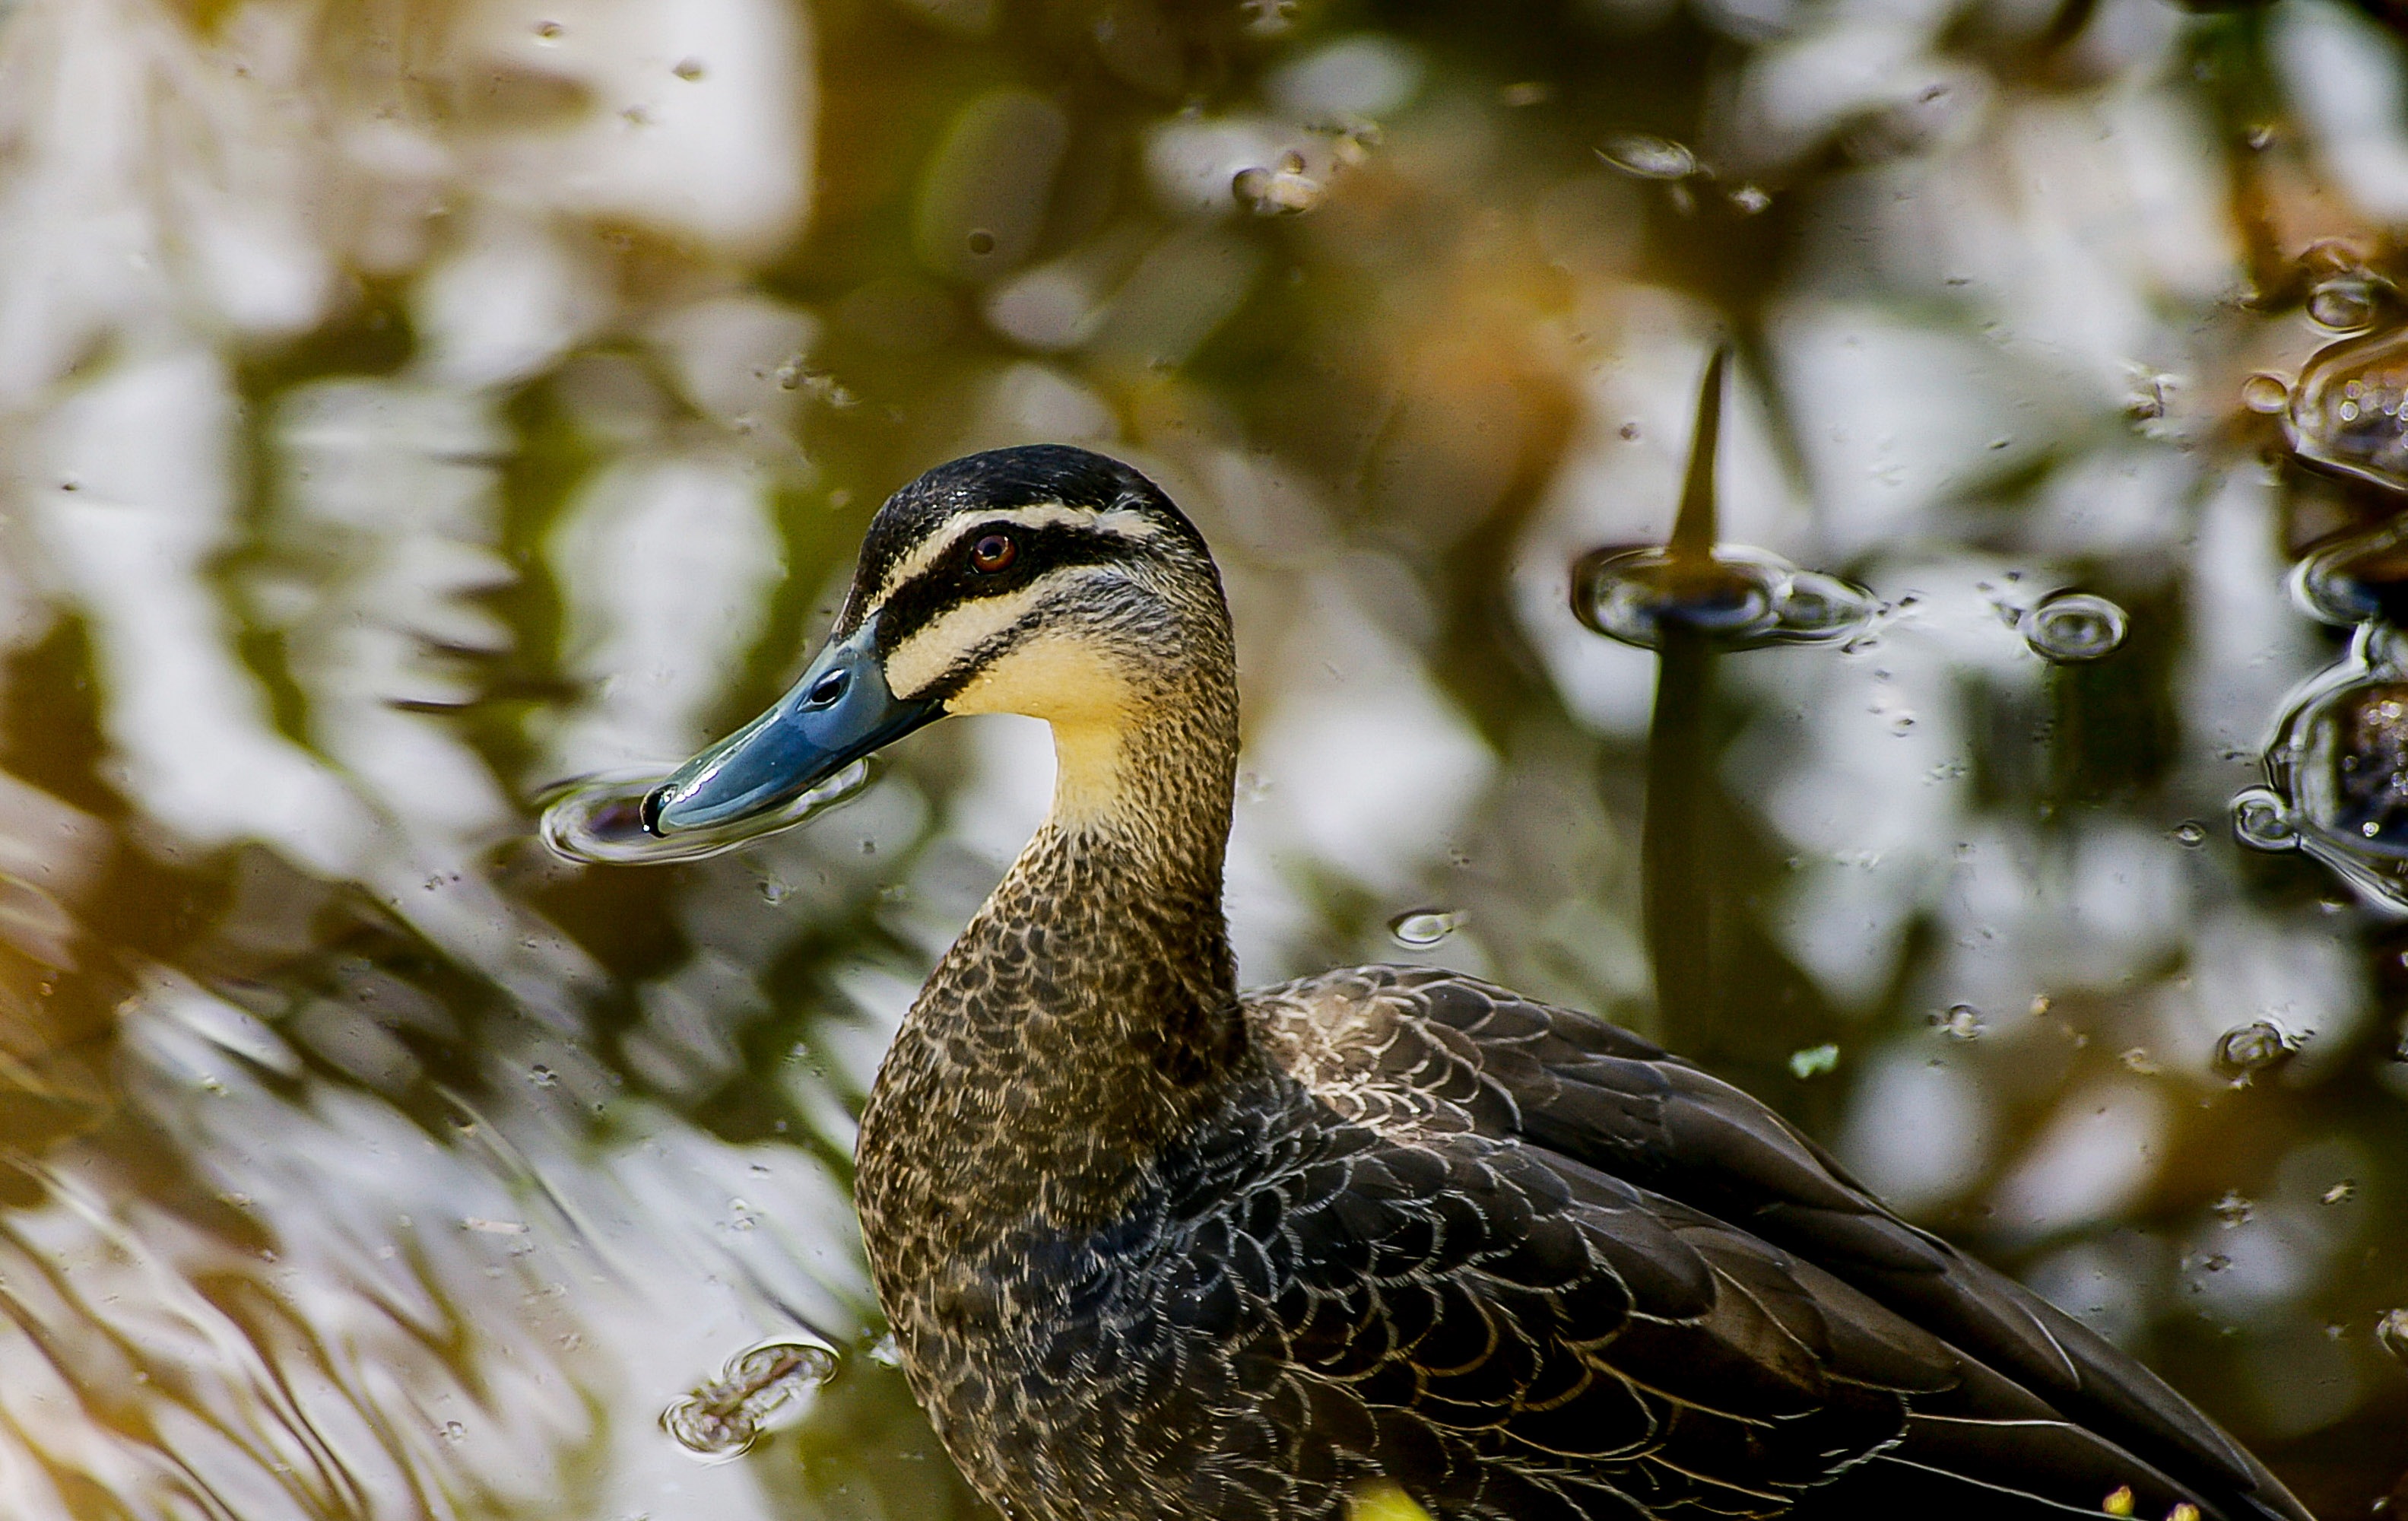
water, nature, bird, wing, wildlife, wild, beak, brown, black, fauna, swimming, close up, australia, duck, feathers, vertebrate, waterfowl, queensland, water bird, mallard, ducks geese and swans, pacific blue duck